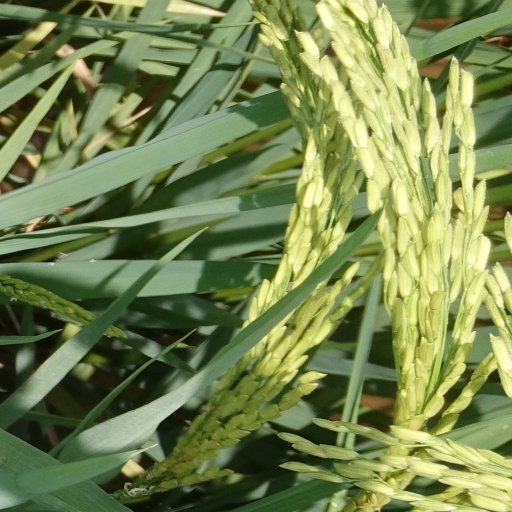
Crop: rice